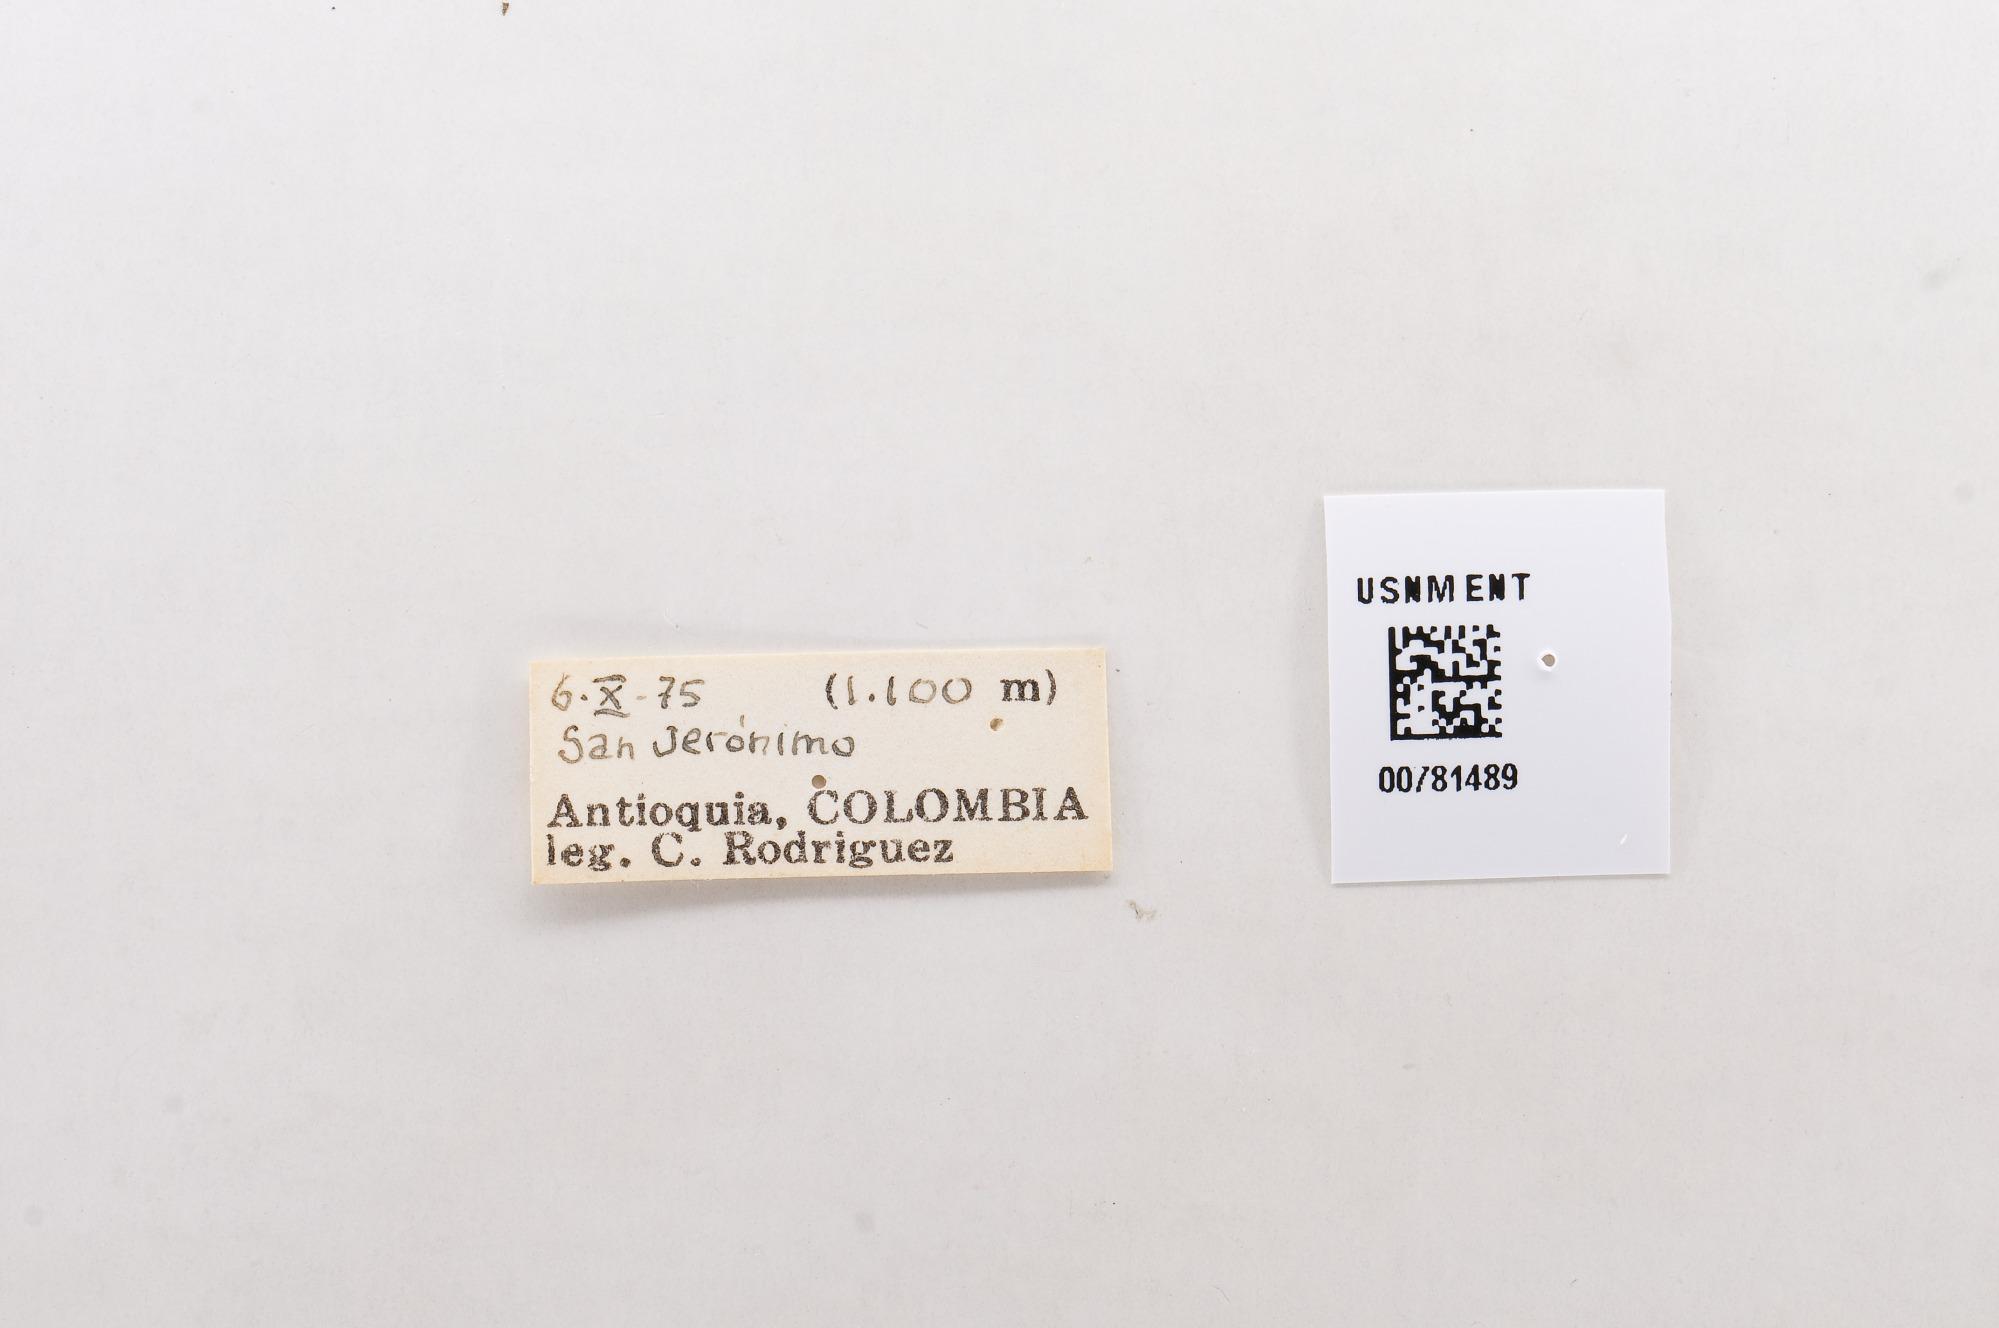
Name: Enantia lina
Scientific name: Enantia lina
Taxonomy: Animalia, Arthropoda, Hexapoda, Insecta, Lepidoptera, Pieridae, Dismorphiinae